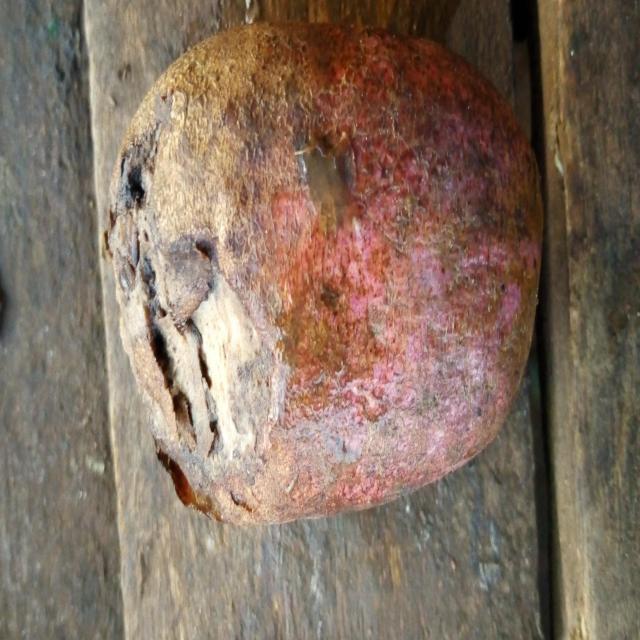
Plum grade: rotten